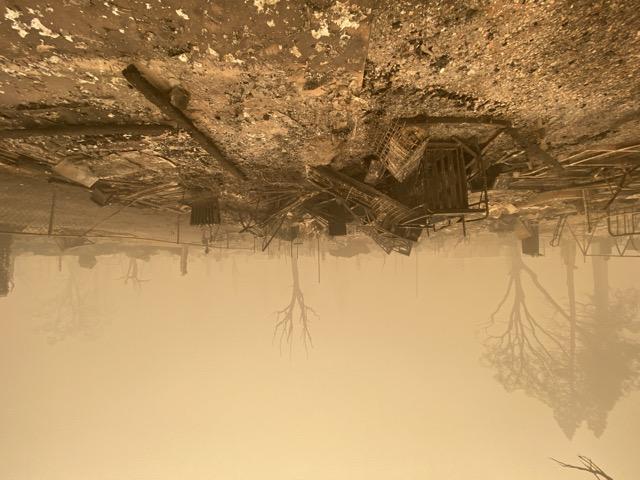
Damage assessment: destroyed